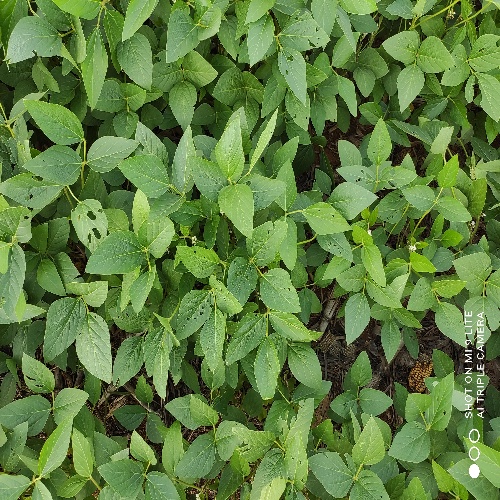
Label: Caterpillar